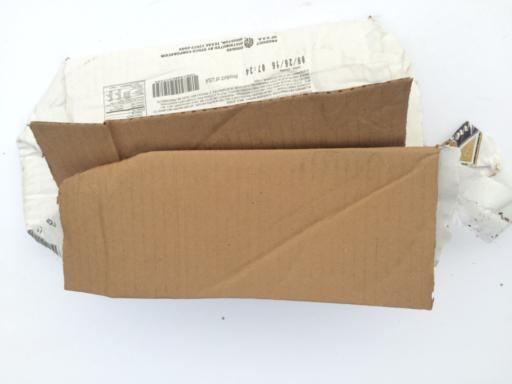
Waste category: cardboard